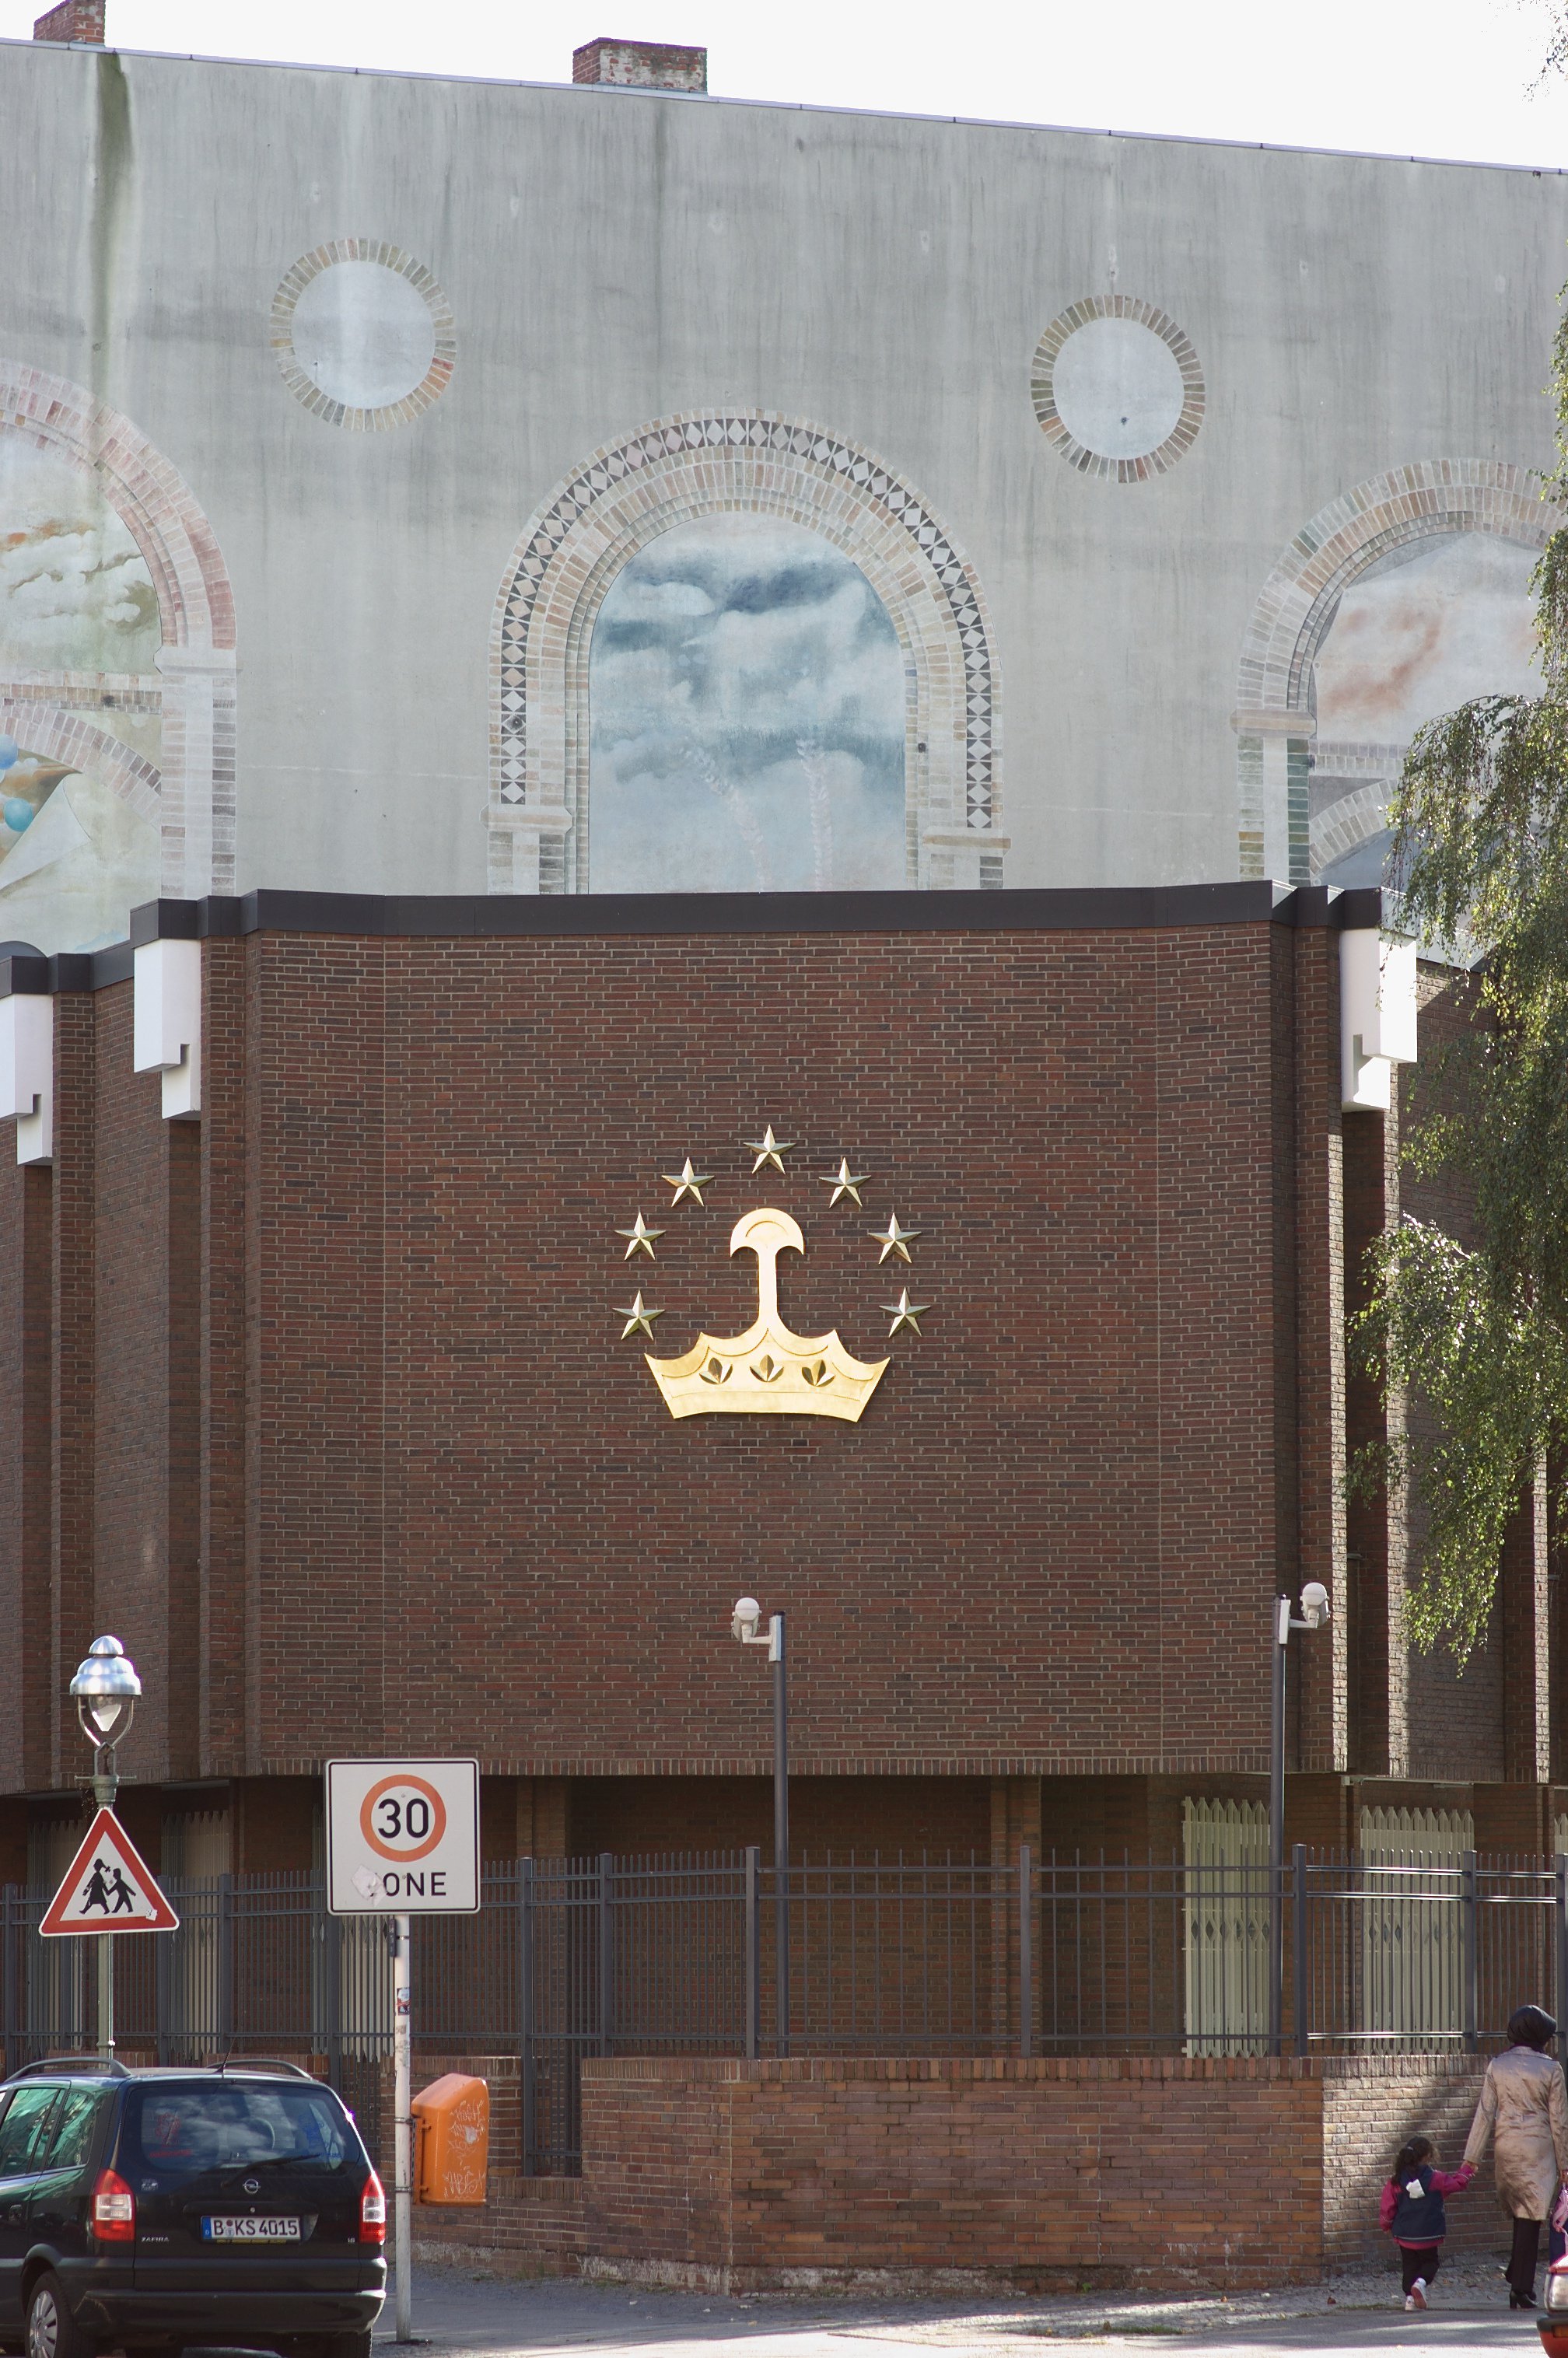
architecture, facade, interior design, rawtherapee, germany, deutschland, berlin, walimex, samyang, pentax, 85mm, 2010, lenstagged, steffenzahn, guessedberlin, k100d, justpentax, gwbstoha, iamflickr, 85mmf14, walimex85mm, walimexpro8514if